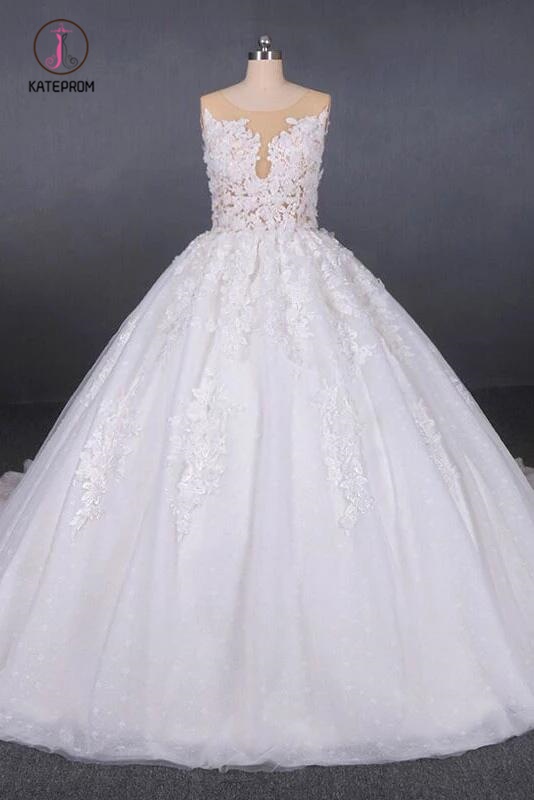
Ball Gown Sheer Neck Sleeveless White Wedding Dresses, Lace Appliqued Bridal Dress KPW0476
Ball Gown Sheer Neck Sleeveless White Wedding Dresses, Lace Appliqued Bridal Dress KPW0476 Welcome to our store, thanks for your interest in our dresses, we accept Credit Card and PayPal payment. Dresses can be made with custom sizes and color, wholesale and retail are also warmly welcomed. Service email: kateprom@outlook.com or kateprom.service@gmail.com Condition: 1.Style: brand new, column, mermaid or A-line style. 2.Length: knee length, Tea Length, or floor length are all available. 3.Fabric: imported satin, silk, special taffeta, stretch satin, organza, chiffon, lace, tulle are available. 4.Embellishment: beading, embroidery, appliques, handmade flowers, handmade ruffles are available. 5.Color: color free, all the colors on our color chart are available. 6.Closure: Zipper back or Lace up back. 7.Lining: Boned and Fully Lined. Size Unit: Please refer to the above standard size chart carefully if you choose standard size, to make sure the standard size fit you well. Sizes (bust)/(waist)/(hips)/(Hollow to Floor) are very important.If you need to do custom size , please provide sizes listed below: 1.Bust = __ inches 2.Waist = ___ inches 3.Hips = ____ inches 4.Shoulder to Shoulder from back = ____ inches 5.Hollow to floor no shoes=_____inches 6.Full height from top head to floor no shoes=_____inches 7.The dress shoes height=______inches 8.Arm length:= ___________inches (For long sleeve dresses) 9.Armhole:= ___________inches (For Long sleeve dresses) 10.Occasion Date:=________ Standard Size Chart: Deliver Time: (including processing time and shipping time) Normal time: 15-20 days Rush order: within 15 days, You need to choose "Rush Order Shipping" option when placing order. More information you need to know: 1. Packaging: Delicate box package or plastic bags, each dress will be packed tightly with water proof bag. 2. Shipping Method: by UPS or DHL or some special airline 3.Payment: we mainly accept PayPal payment at this moment, it's easy and safe. 4. Return Policy and FAQ . About Feedback: Thanks so much for your bidding, hope you can get your perfect dress here. If you received an unsatisfied item for some reason, please do not worry and contact us immediately, we will try our best to help. Much appreciated if you can leave a 5 STAR positive feedback if you are satisfied with our items and services. Ball Gown Sheer Neck Sleeveless White Wedding Dresses, Lace Appliqued Bridal Dress KPW0476
Brand: kateprom
Category: Apparel & Accessories > Clothing > Wedding & Bridal Party Dresses > Wedding Dresses